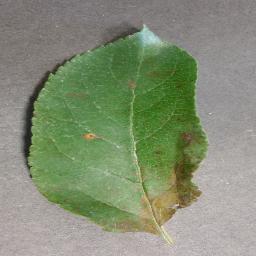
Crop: apple
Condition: cedar_rust